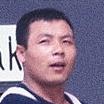
Age: 24